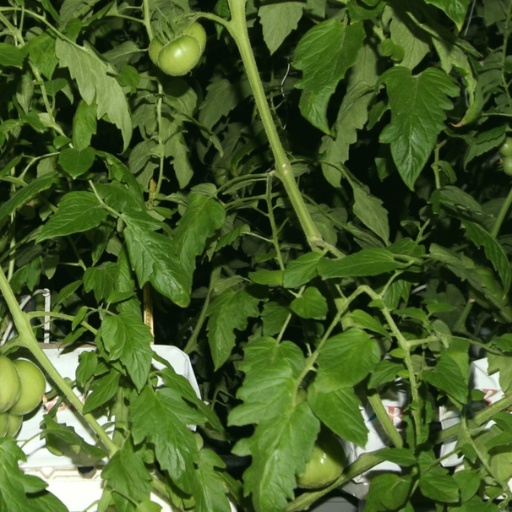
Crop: tomato